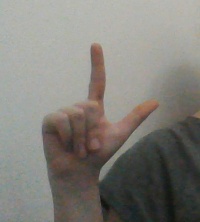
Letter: laam